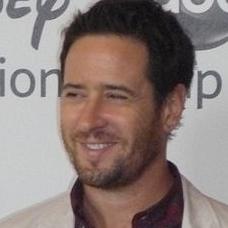
Age: 47